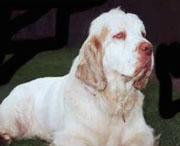
clumber